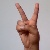
The image shows a hand gesture representing the letter 'V' in Indian Sign Language.